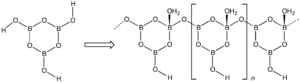
L'acide métaborique, ou acide dioxoborinique, est un corps minéral, un composé moléculaire à liaison covalente de formule équivalente simplifiée HBO₂. Il existe trois formes polymorphiques : α, β et γ.